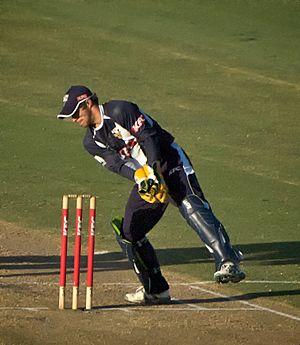
Matthew Scott Wade est un joueur de cricket international australien né le 26 décembre 1987 à Hobart en Tasmanie. Ce gardien de guichet et batteur fait ses débuts avec l'équipe de Tasmanie en 2007 mais, barré par d'autres joueurs, rejoint le Victoria la saison suivante. Il dispute son premier match avec la sélection australienne, un Twenty20, en 2011, et participe à son premier One-day International puis à son premier test-match en 2012.